Hanna Bergstrøm

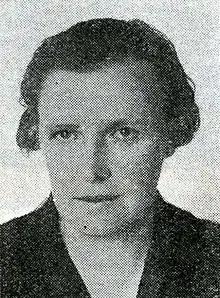

Hanna Marie K. Bergstrøm, née Magnusson (22 April 1885 – 1948) was a Norwegian trade unionist and politician for the Communist Party.